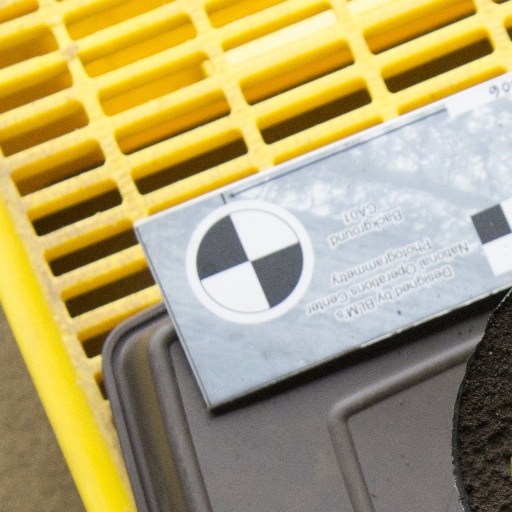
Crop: soybean